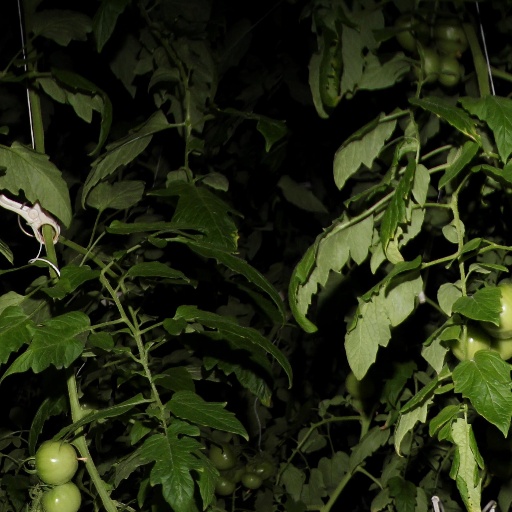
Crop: tomato